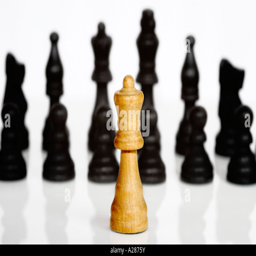
single white chess piece standing alone in front of rows of black chess pieces symbolising a number of concepts